Merchant's mark

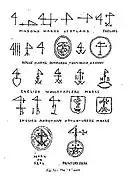
The Mystical Sign of Four, also called the "Staff of Mercury"

Symbolic merchants' marks continued to be used by artisans and townspeople of the medieval and early modern eras to identify themselves and authenticate their goods. These distinctive and easily recognizable marks often appeared in their seals on documents and on products made for sale. They are often found on headstones, the covers of commercial ledgers, and in works of stained glass, brass, and stone, serving in place of heraldic imagery, which could not be used by the middle classes. They were the precursors of hallmarks, printer's marks, and trademarks.